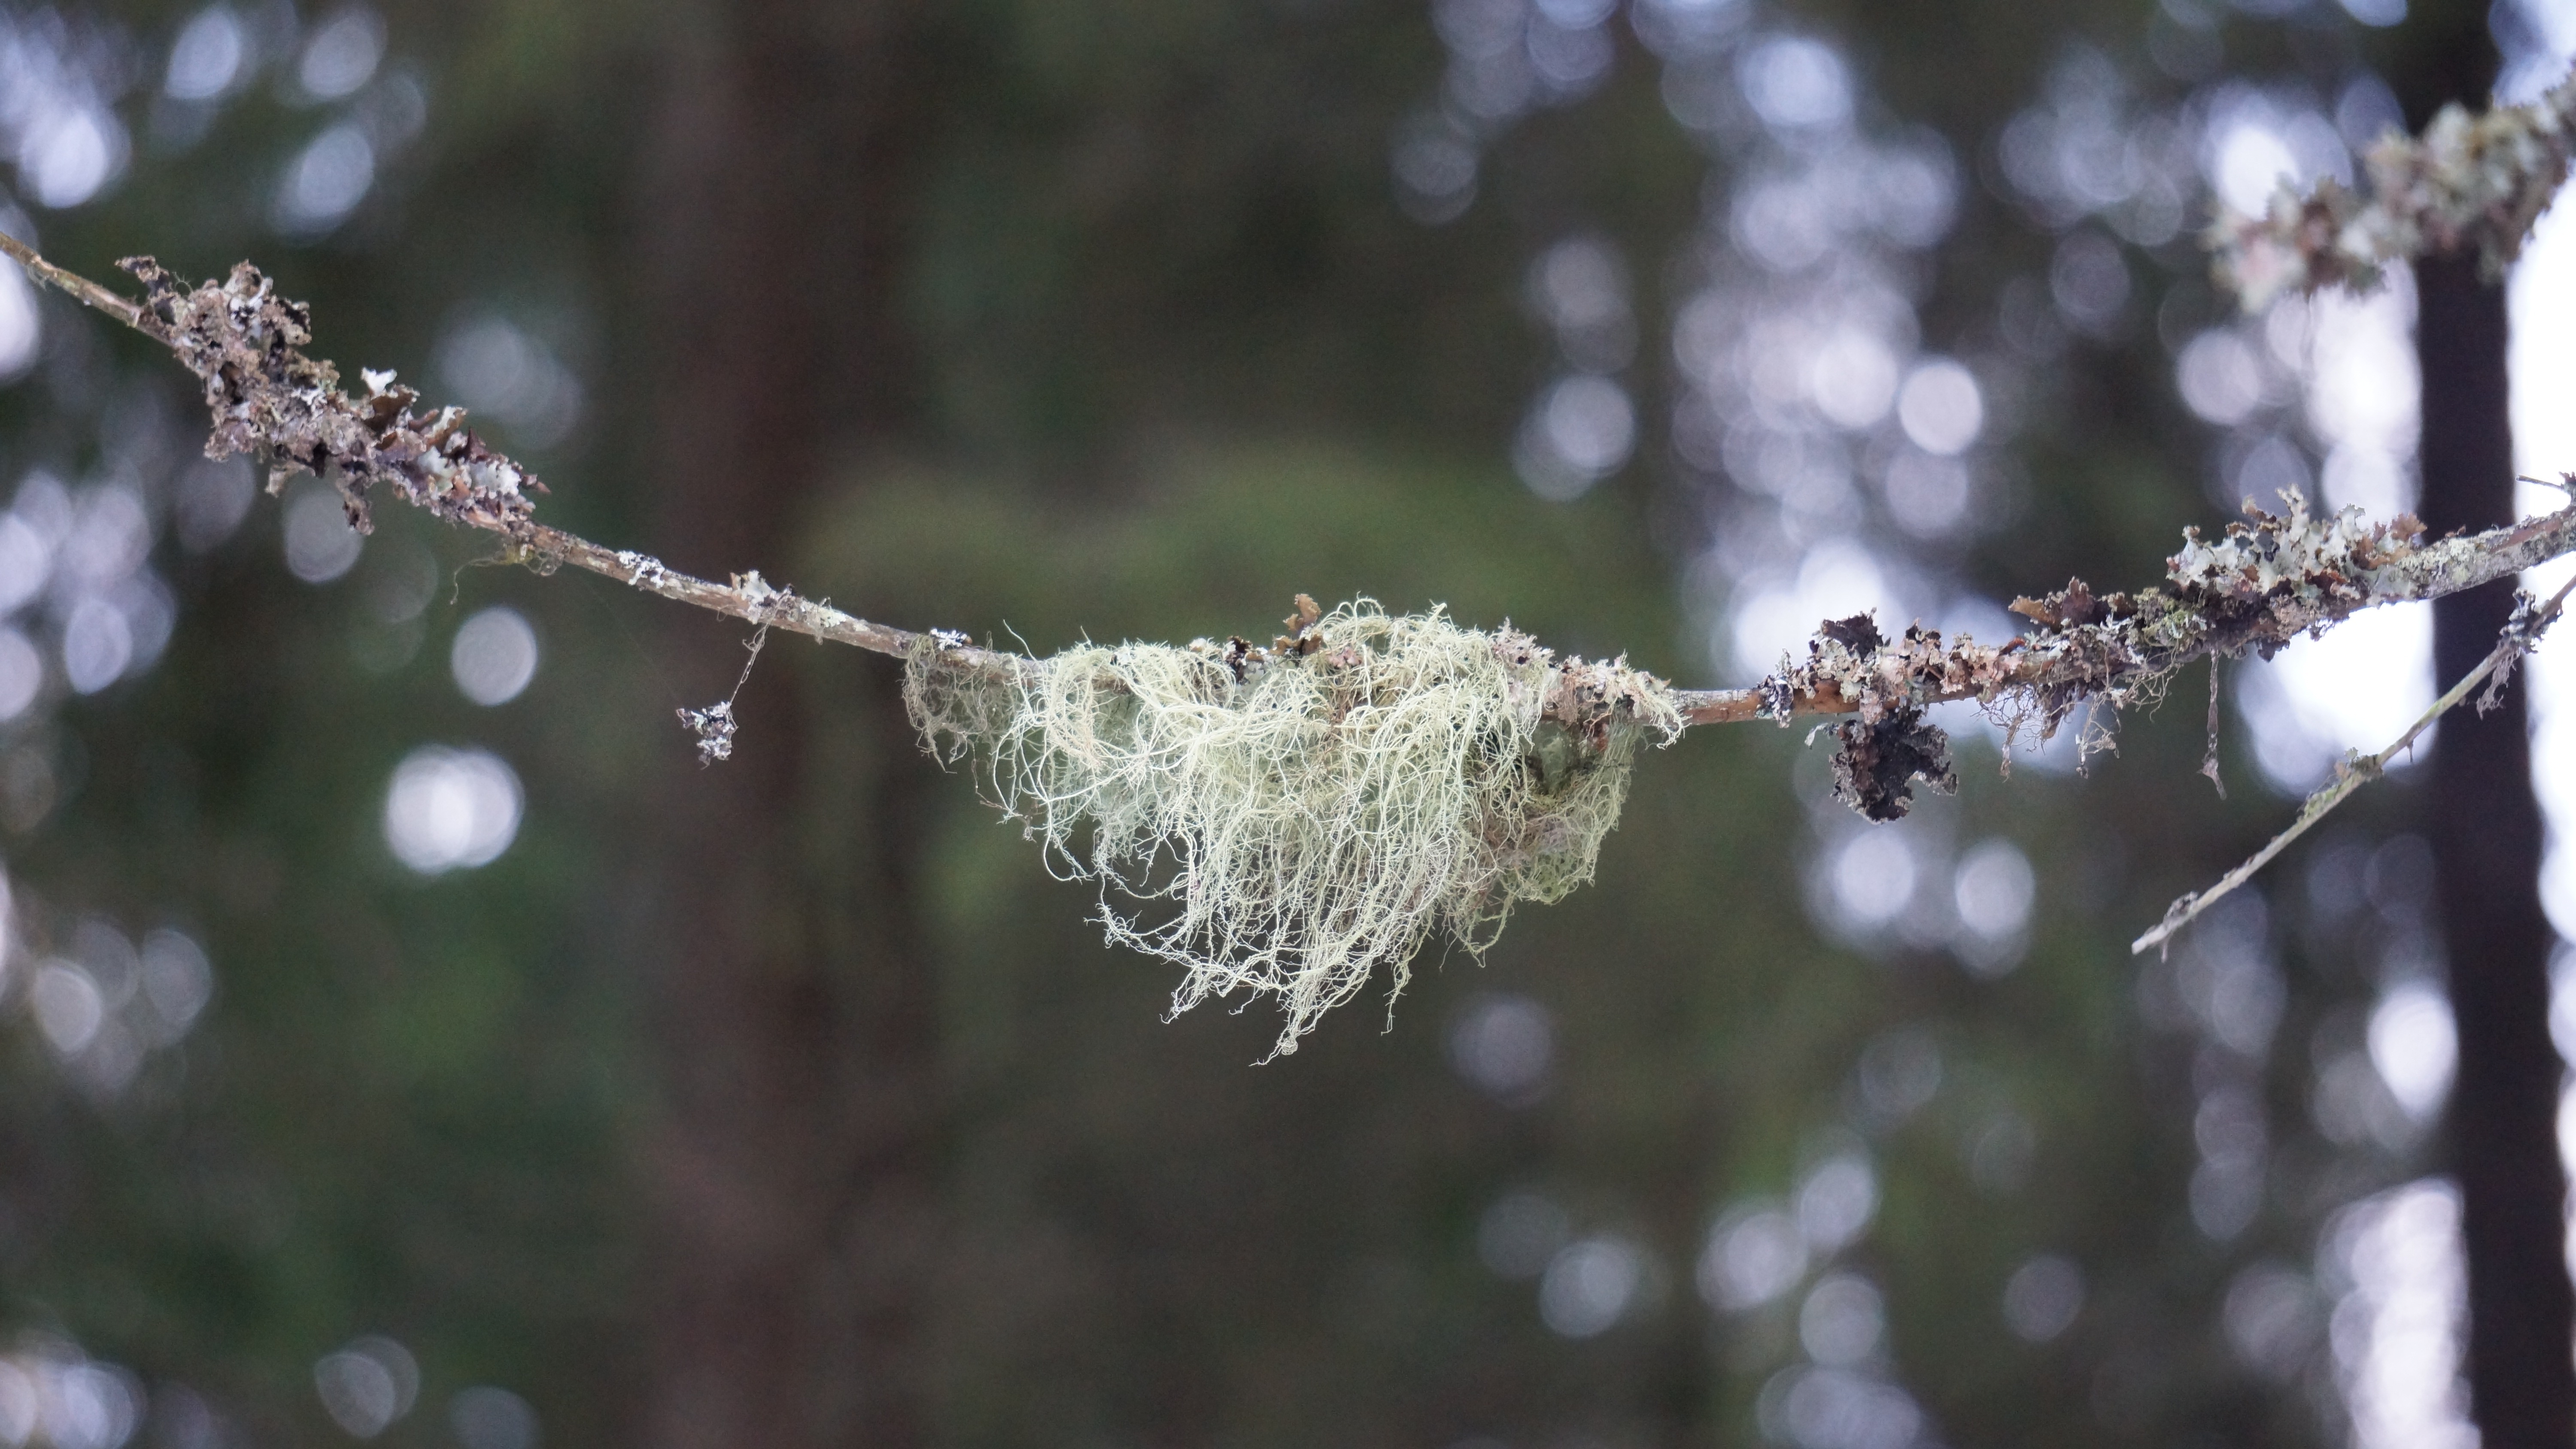
tree, nature, branch, blossom, snow, winter, plant, sunlight, leaf, flower, frost, ice, spring, autumn, mushroom, flora, season, fauna, twig, close up, lichen, freezing, medicinal plant, macro photography, usnea, plant stem, woody plant, lichen pruning